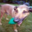
Label: dog